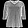
Label: T - shirt / top